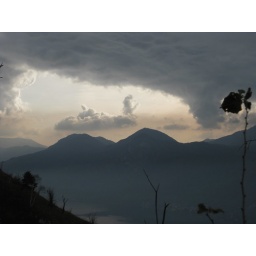
clouds over Como lake